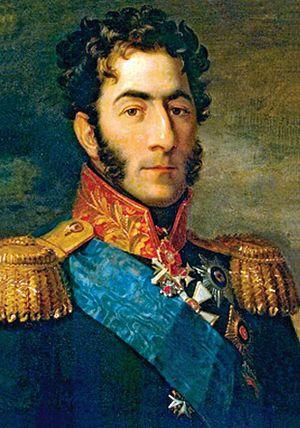
La Géorgie, en forme longue depuis 1995 la république de Géorgie, est un pays sur la côte est de la mer Noire dans le Caucase, situé à la fois en Europe de l'Est et en Asie. Elle est considérée comme faisant culturellement, historiquement et politiquement parlant partie de l'Europe. Le pays est membre du Conseil de l'Europe, de l'OSCE, de Eurocontrol, de la Coopération économique de la mer Noire et de l'Alliance GUAM. Elle espère devenir un jour membre de l'OTAN et de l'Union européenne avec laquelle un accord d'association a été conclu en 2014.